Lawkland Hall

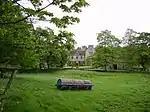
The building, in 2006

Lawkland Hall is a historic building in Lawkland, a village in North Yorkshire, in England.